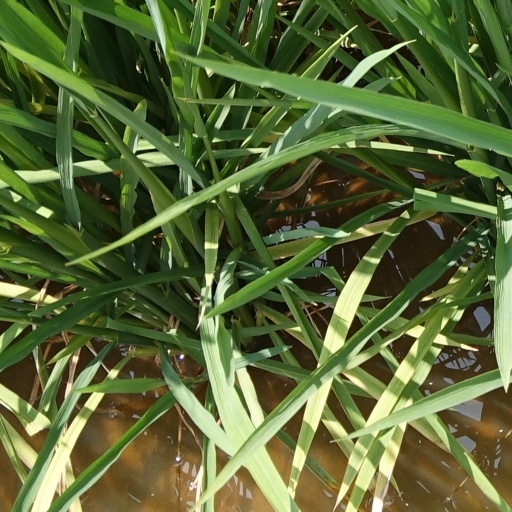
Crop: rice